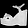
Label: Sandal